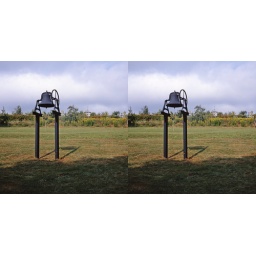
Bell from Alfred with water tower in background at Sabbathday Lake Shaker Community. (view cross-eyed)